List of Billboard Modern Rock Tracks number ones of the 1980s

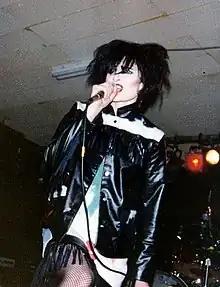
A black-haired woman wearing a leather jacket sings into a microphone.

Alternative Airplay is a record chart that ranks the most-played songs on American modern rock radio stations. Published by the music industry magazine "Billboard", it was created in the midst of the growing popularity of alternative music on rock radio in the late 1980s. As less-established alternative acts were receiving minimal exposure on album-oriented rock (AOR) radio stations, their labels turned to modern rock stations for airplay. "Billboard" introduced the chart in response to demand within the music industry for consistent information on the commercial performance of alternative music. During the decade, it was known as the Modern Rock Tracks chart and tabulated based on weighted reports from twenty-nine radio stations: eighteen established standard-bearer commercial stations and eleven non-commercial college stations.